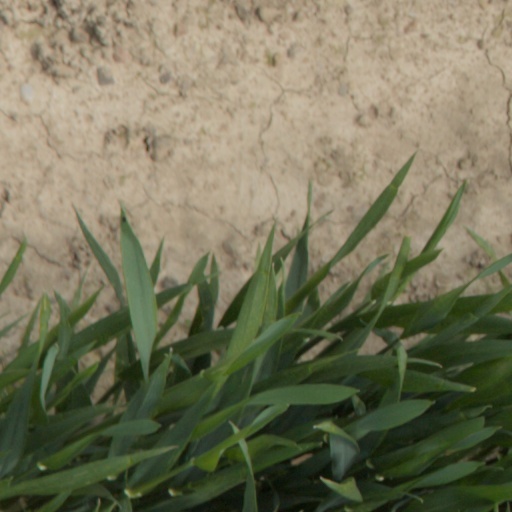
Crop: wheat